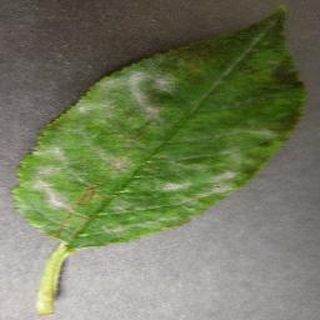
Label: cherry_powdery_mildew